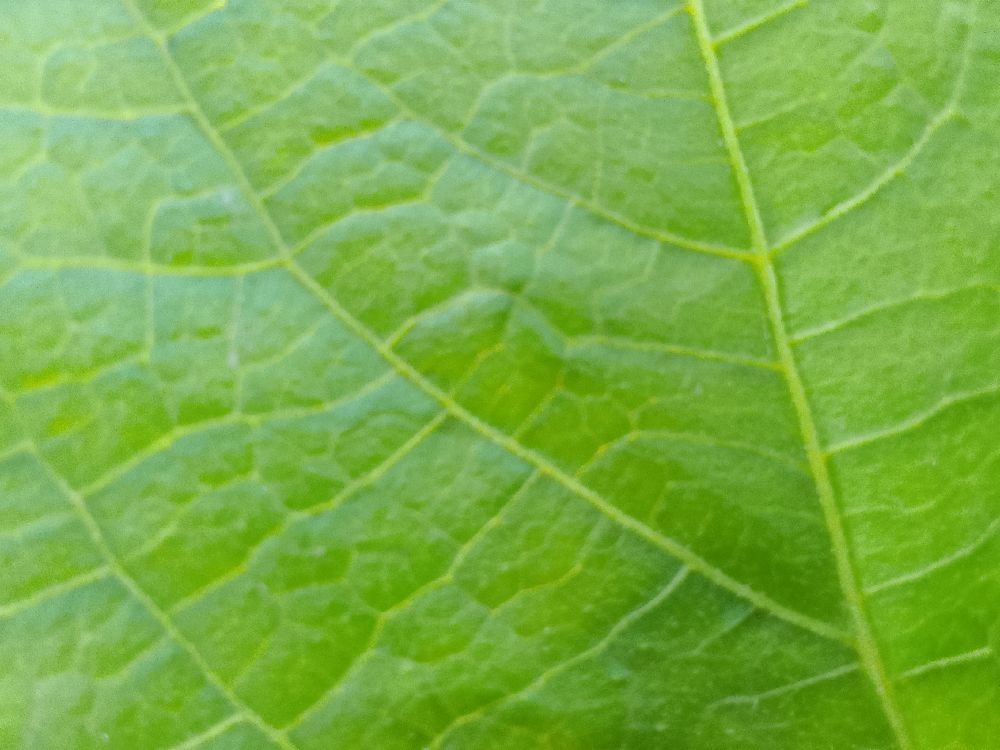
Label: healthy